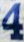
Number: 4